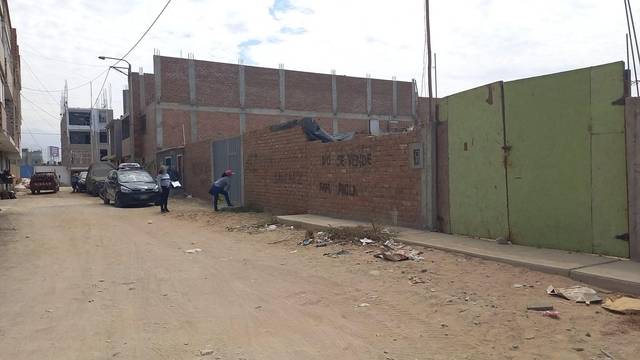
Region: Peru
Coordinates: -8.117, -79.048